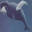
Label: whale